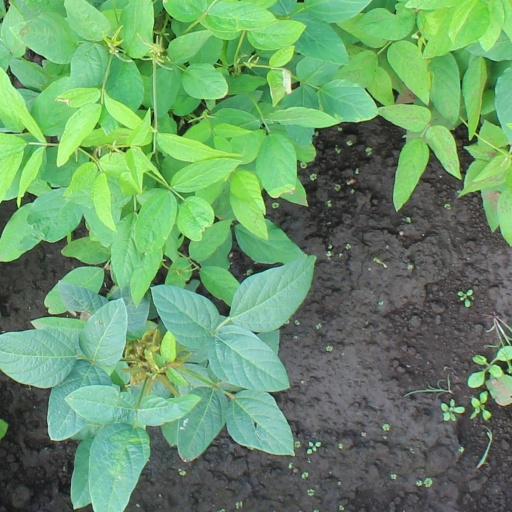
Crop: soybean